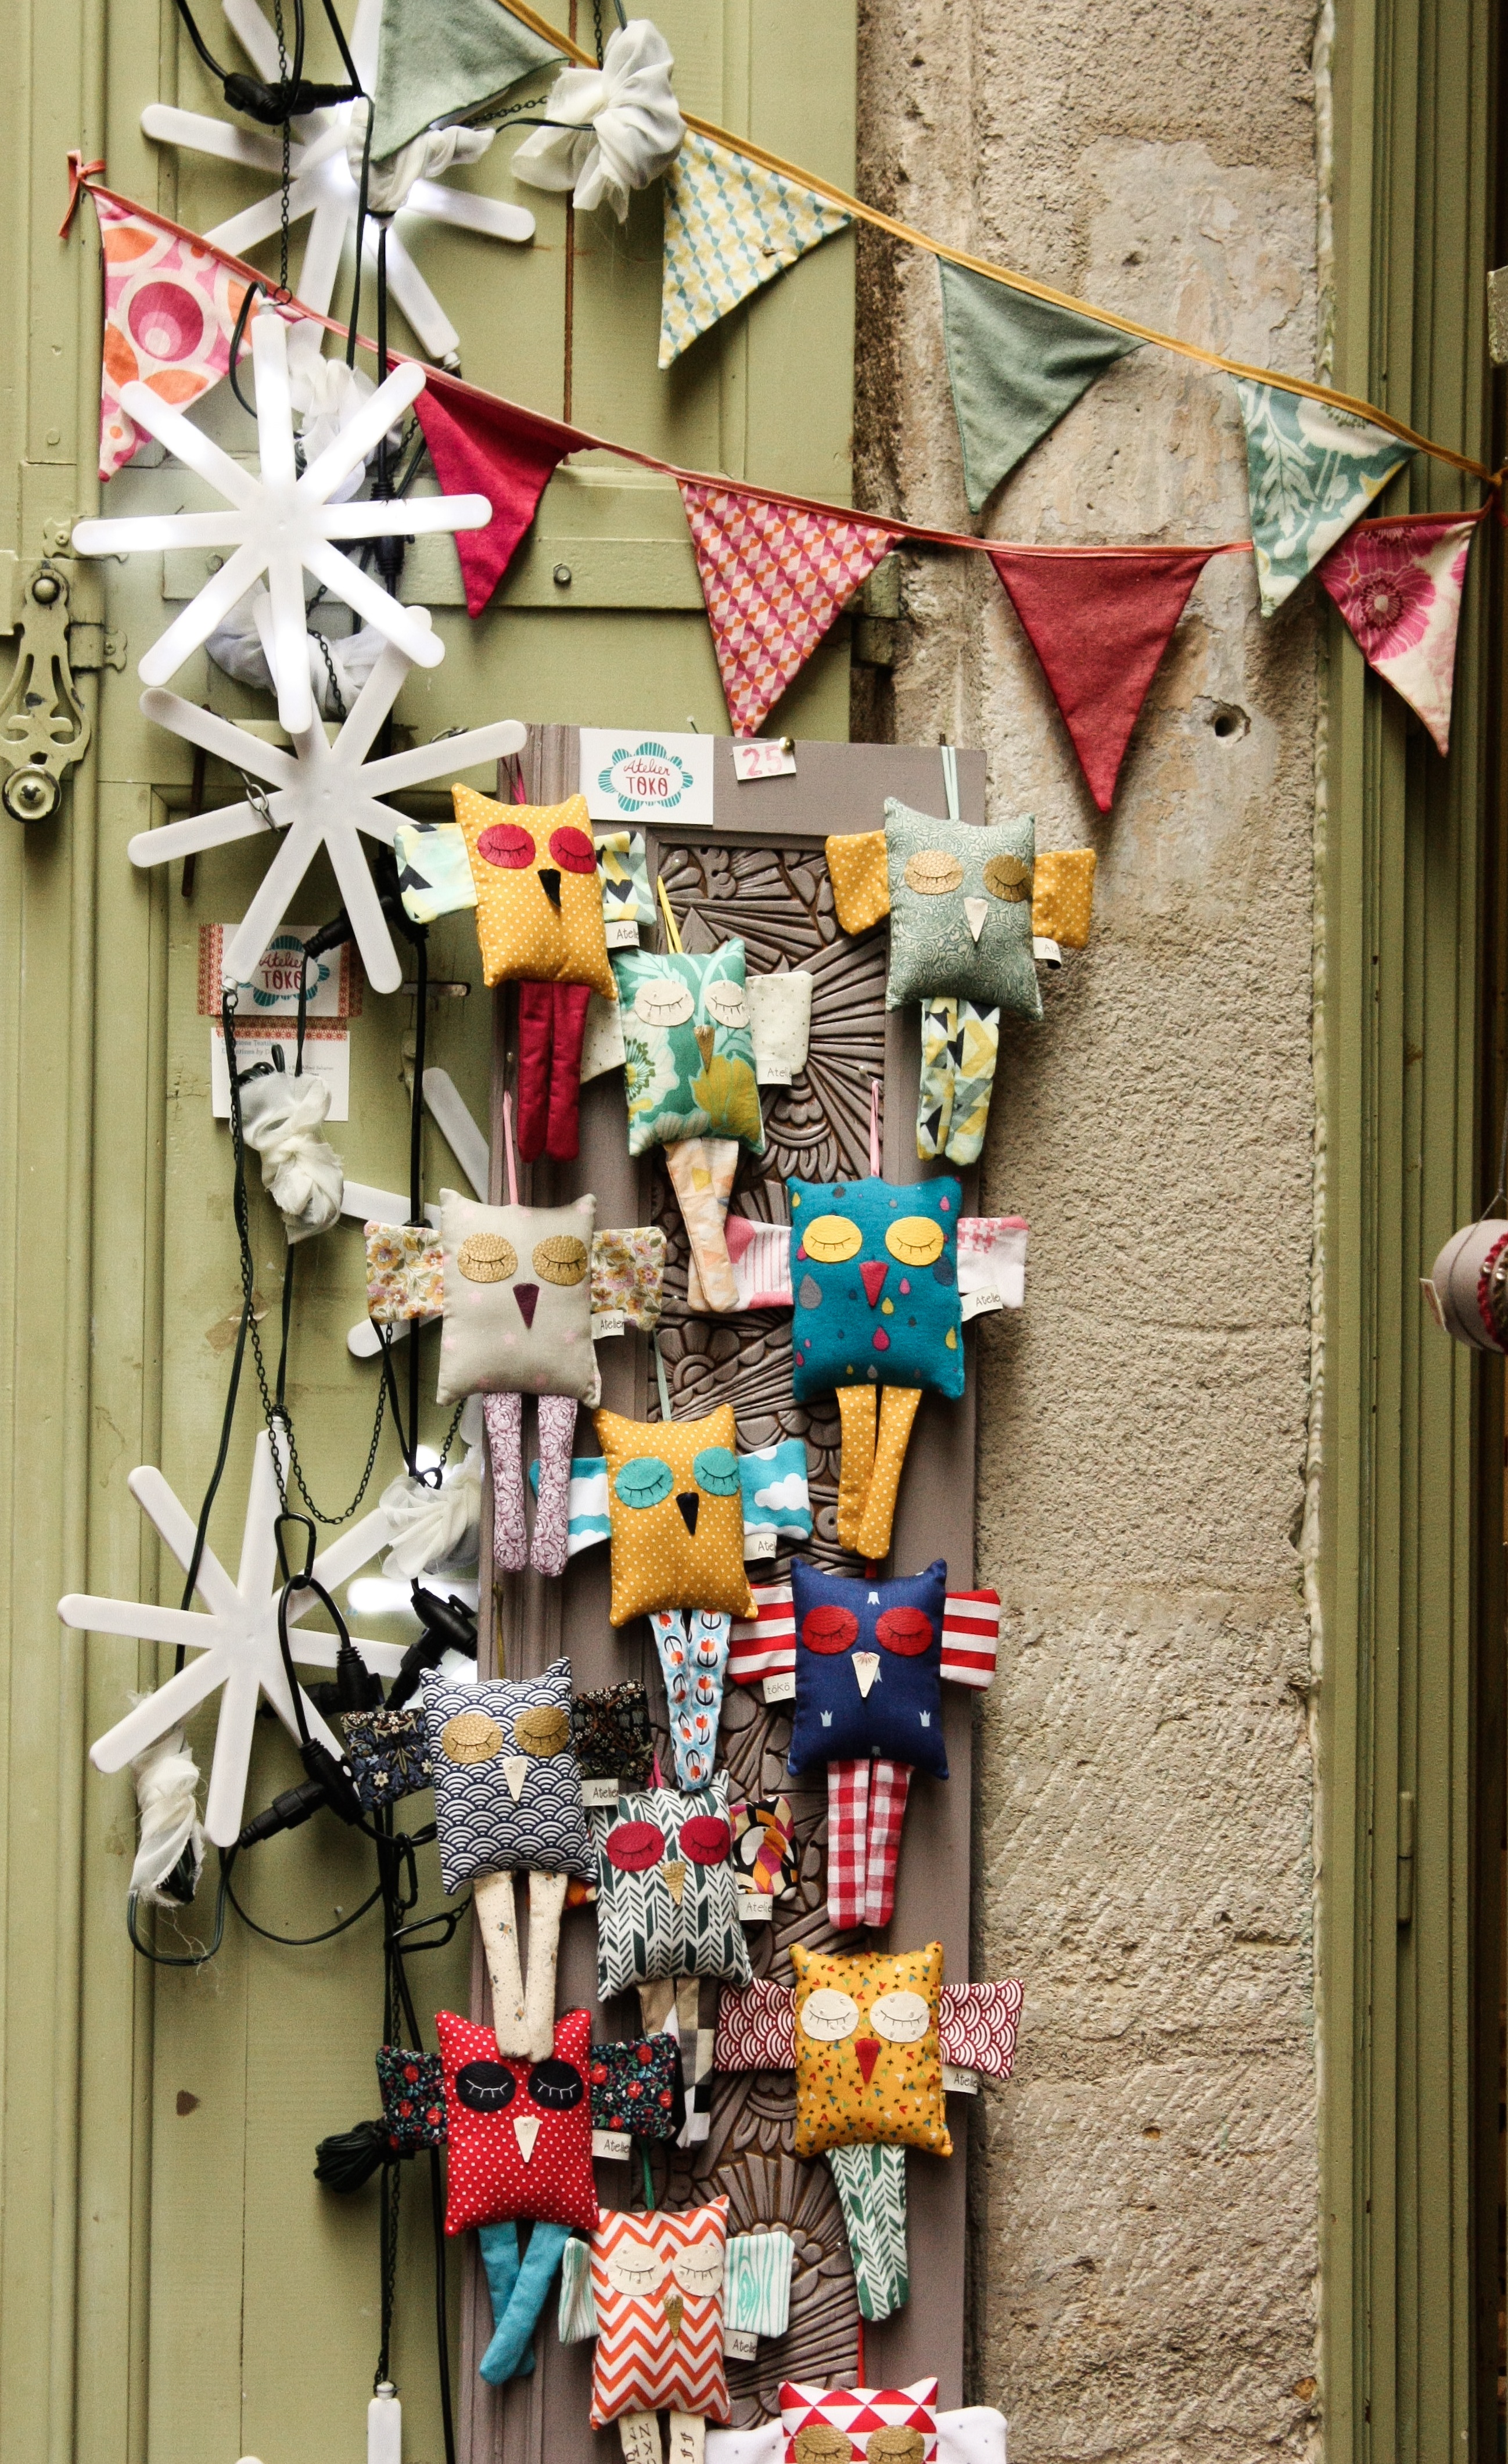
spring, color, christmas decoration, art, toys, front, detail